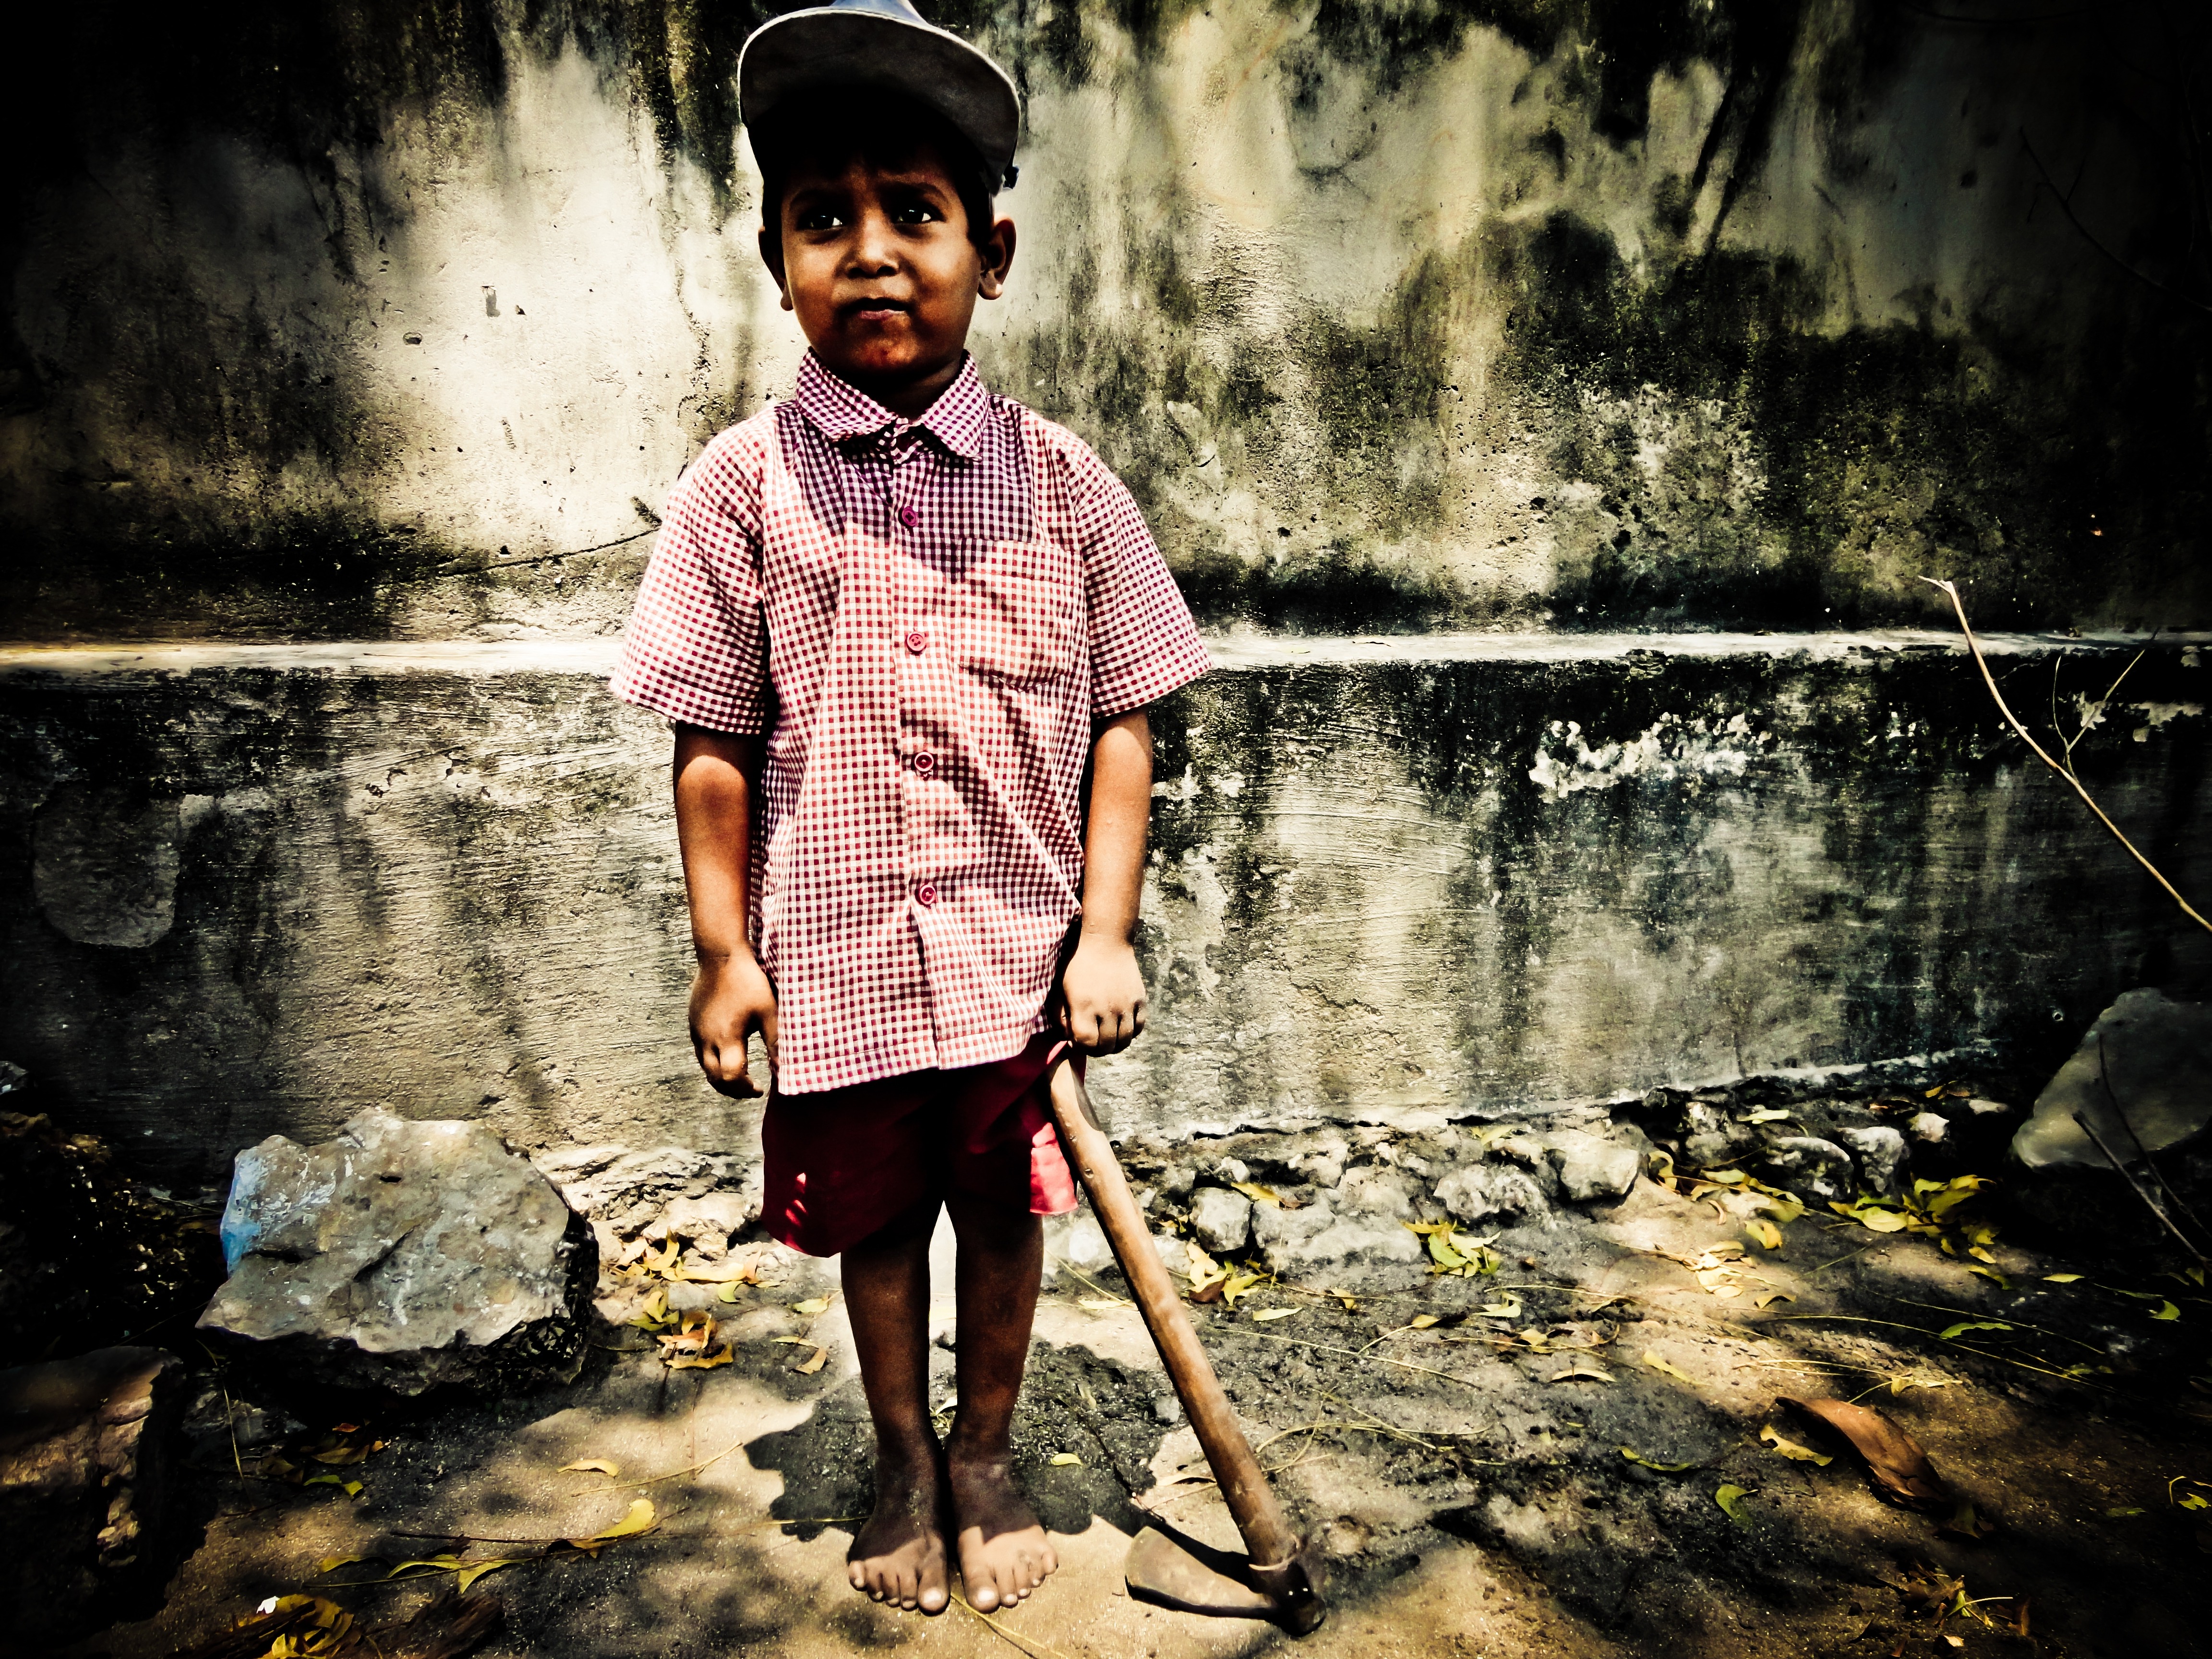
person, people, photography, boy, portrait, model, reflection, child, playing, face, kids, children, happy, boys, photograph, beauty, image, photo shoot, little boy, making faces, portrait photography